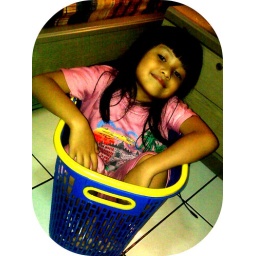
girl in basket